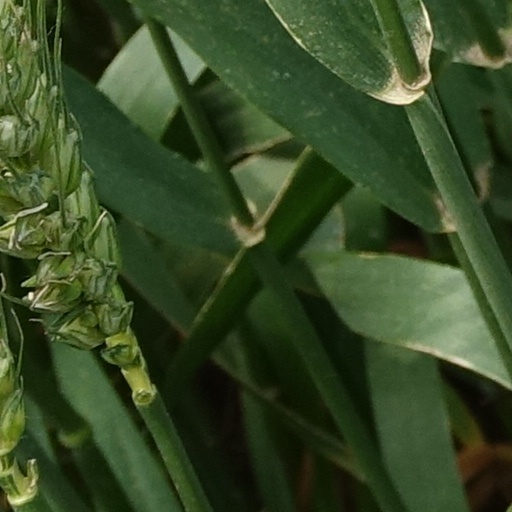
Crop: wheat